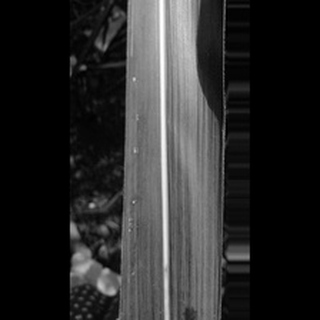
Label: healthy_sugarcane